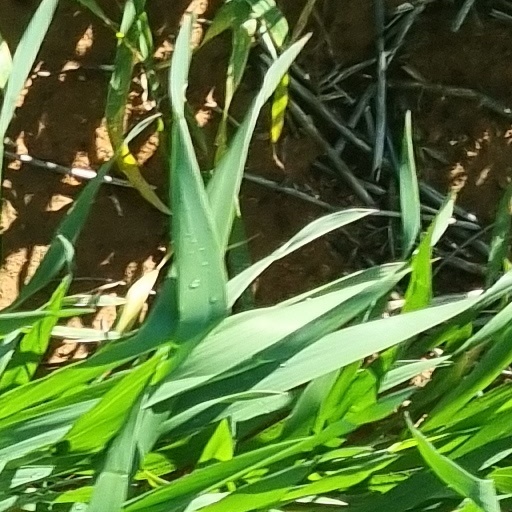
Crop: wheat